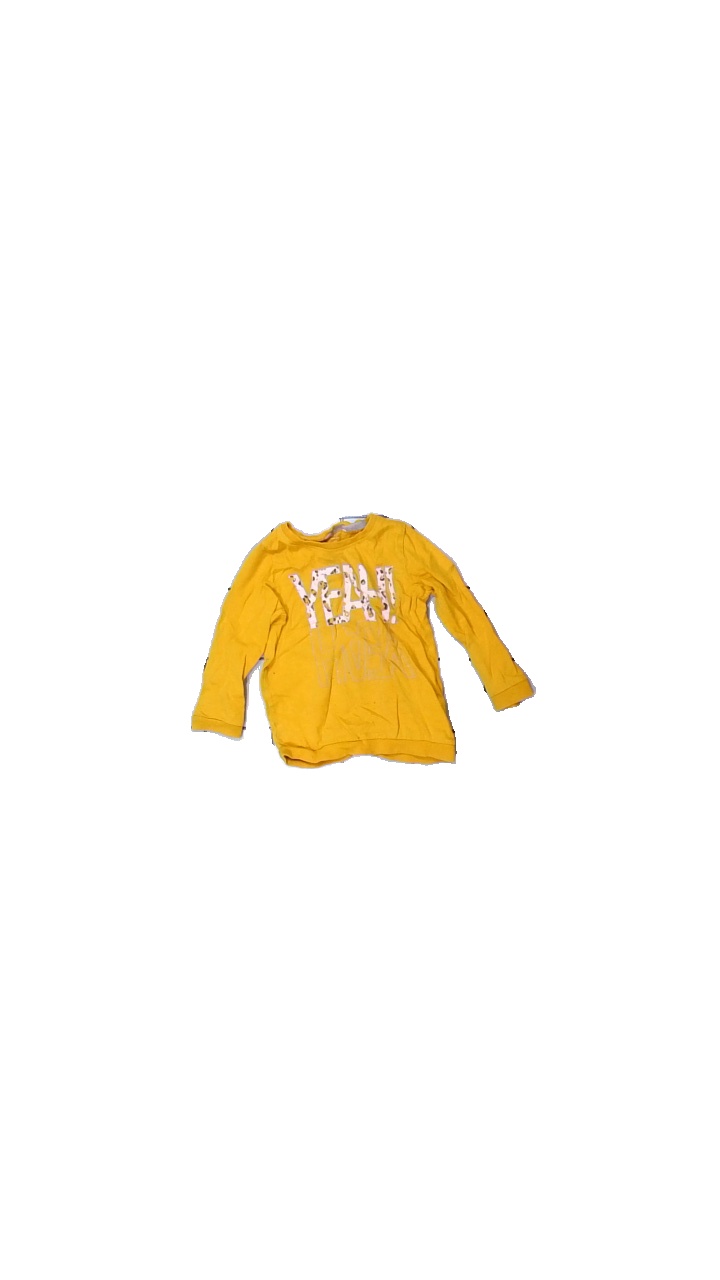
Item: Sweater (Children)
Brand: Name It
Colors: Yellow, White, Grey
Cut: Regular, C-collar
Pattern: Logo print
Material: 100% cotton
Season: All
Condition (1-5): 2
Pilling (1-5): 3
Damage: stained
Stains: Major
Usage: Export
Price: <50